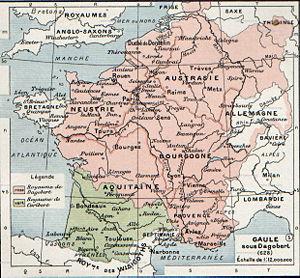
Gaule sous Dagobert (628). Paul Vidal de La Blache, Atlas général d'histoire et de géographie (1894).
Cette page concerne l'année 629 du calendrier julien.